Steffen Justus

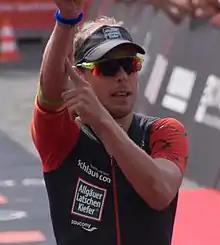
Steven Justus (2016)

At the 2012 Summer Olympics men's triathlon on Tuesday 7 August he placed 16th.